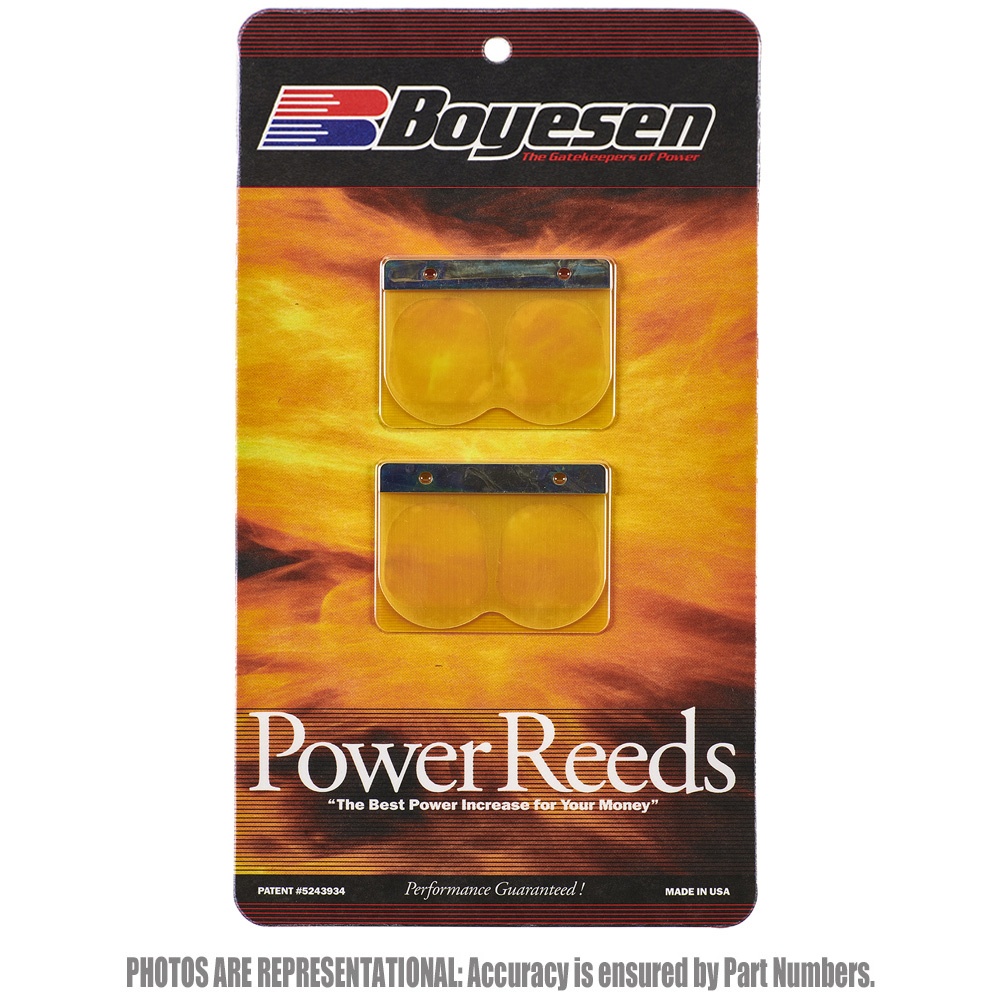
POWER (RESIN) REED KX250 89-96 (BR638)
Fitment Category Engine > Reeds Part Number BR638 Description POWER (RESIN) REED KX250 89-96
Brand: Boyesen
Category: Vehicles & Parts > Vehicle Parts & Accessories > Watercraft Parts & Accessories > Watercraft Engine Parts